De Nieuwe Gids

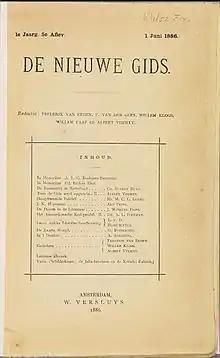

Around 1880, a group of young writers in Amsterdam, dissatisfied with the existing conservative literary climate, founded the group Flanor, also known as the Tachtigers, and began publishing "De Nieuwe Gids" as a vehicle for their work. The first issue appeared on 1 October 1885.